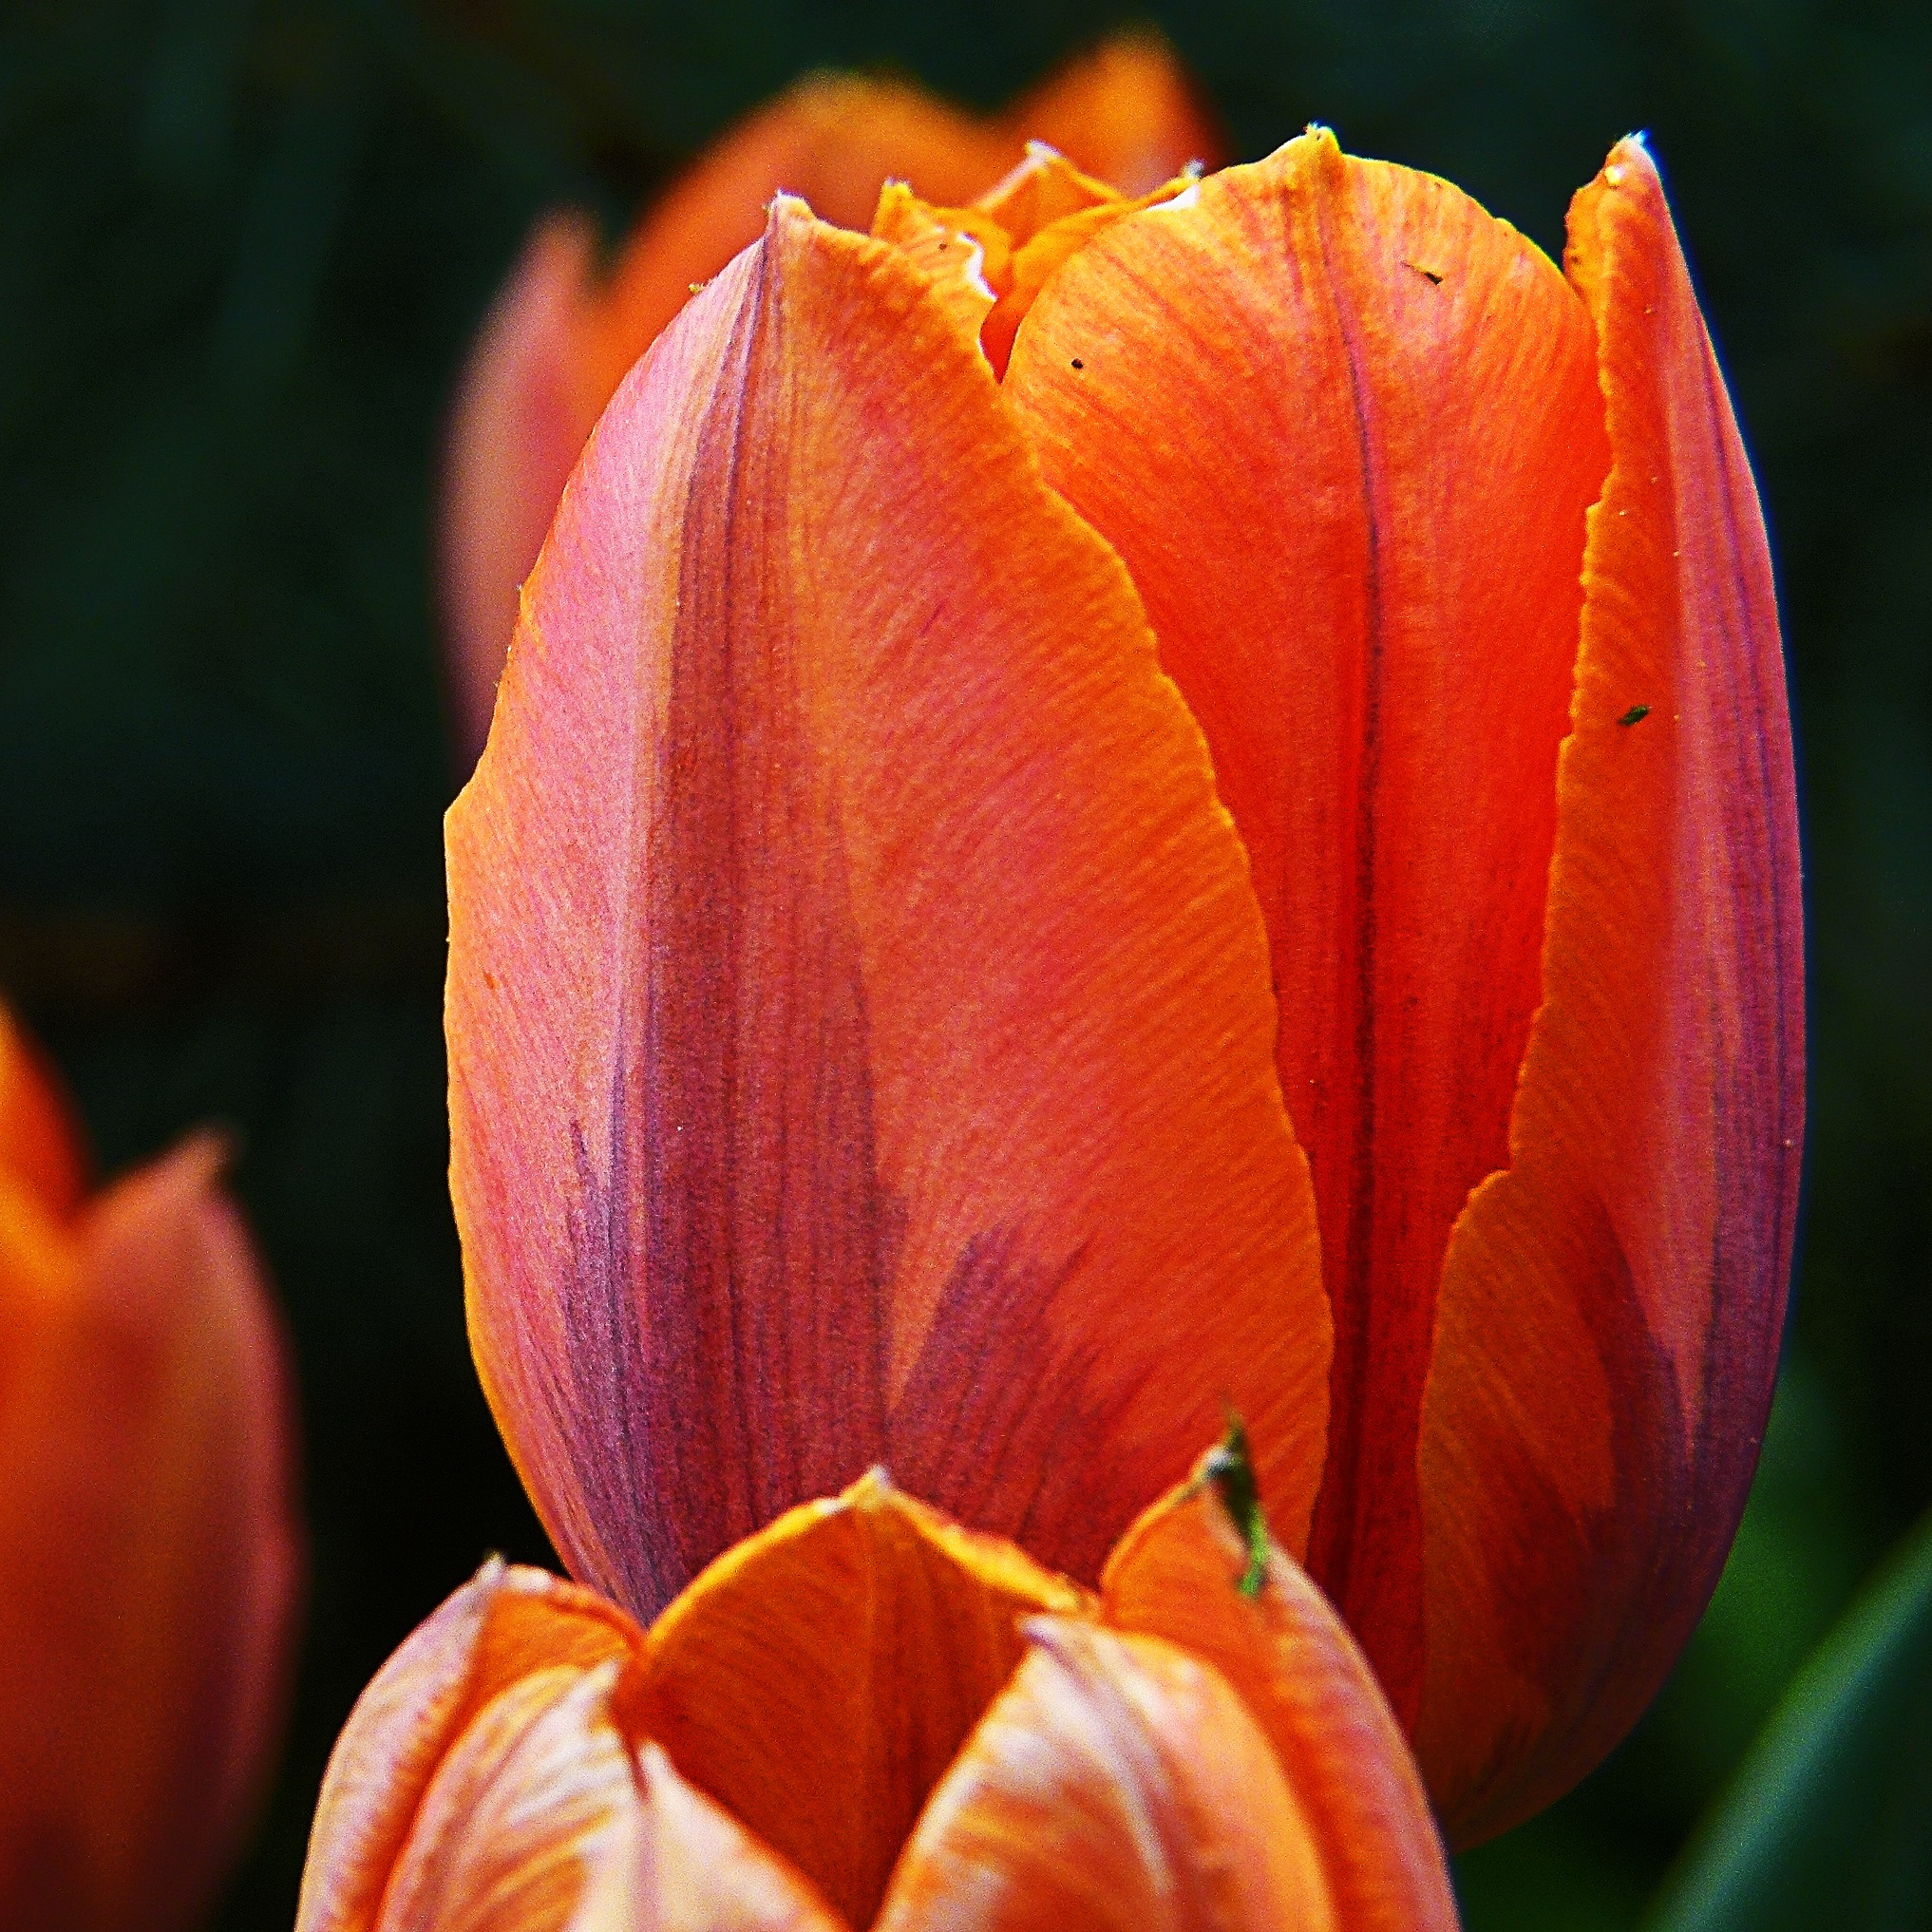
nature, plant, flower, petal, tulip, orange, red, garden, flora, close up, macro photography, flowering plant, lily family, plant stem, land plant